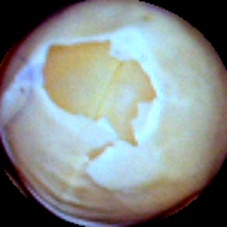
Label: Skin-damaged